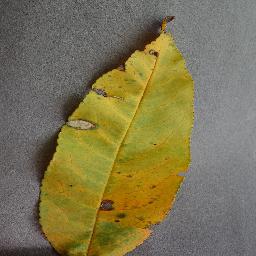
Label: Peach___Bacterial_spot